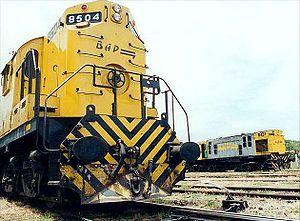
Le Ferrocarril General San Martín ou Chemin de fer General San Martín, est appelé ainsi en l'honneur du héros argentin José de San Martín, et fait partie du réseau ferroviaire de ce pays. D'écartement large des rails, il part du terminal ferroviaire de la gare de Retiro, à Buenos Aires, et se dirige vers l'ouest de l'Argentine, en parcourant les provinces de Buenos Aires, de Santa Fe, de Córdoba, de San Luis, de Mendoza et de San Juan.